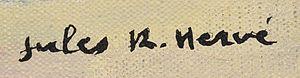
Jules-René Hervé, né à Langres le 14 avril 1887, et mort en 1981, est un peintre français.